The Texas Tornado (1932 film)

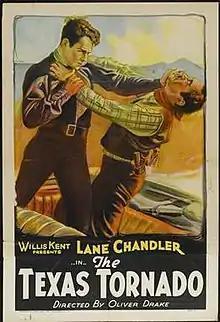

The Texas Tornado is a 1932 pre-Code American Western film directed by Oliver Drake and starring Lane Chandler, Doris Hill and Ben Corbett.